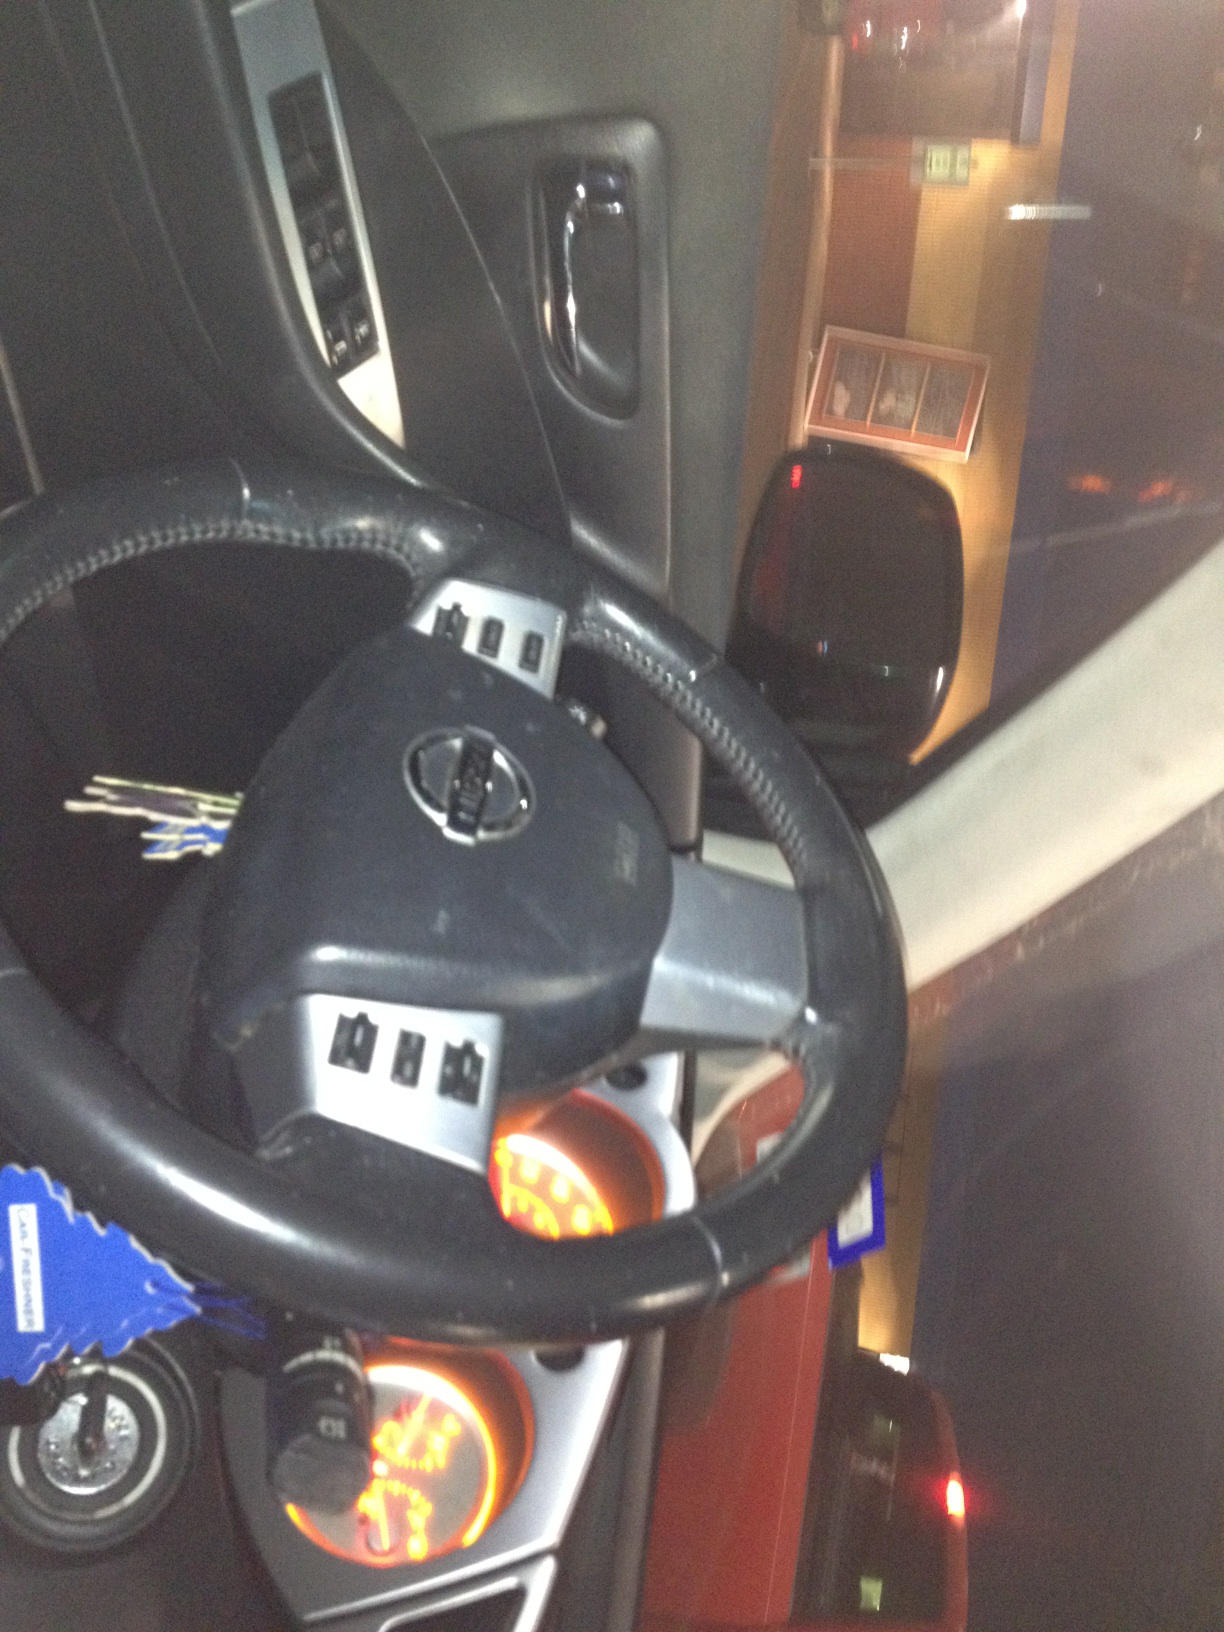Question: what is that
Answer: steering wheel